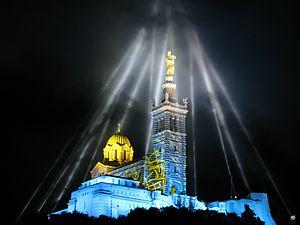
Marseille Capitale Européenne de la Culture 2013, ouverture du 12 janvier 2013
Notre-Dame-de-la-Garde, souvent surnommée « la Bonne Mère », est une basilique mineure du XIXᵉ siècle de l'Église catholique. Emblème de Marseille, dédiée à Notre-Dame de la Garde, elle domine la ville et la mer Méditerranée depuis le sommet de la colline Notre-Dame-de-la-Garde.
L’histoire de Marseille retrace les 2 600 ans de la cité depuis sa fondation.
Marseille-Provence 2013 est une série d'évènements culturels se déroulant à Marseille et dans le département des Bouches-du-Rhône en 2013 à l'occasion du titre de Capitale européenne de la culture.